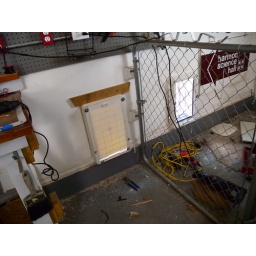
Adding an additional dog door and pen in the garage.  Sawing brick is not a fun item.